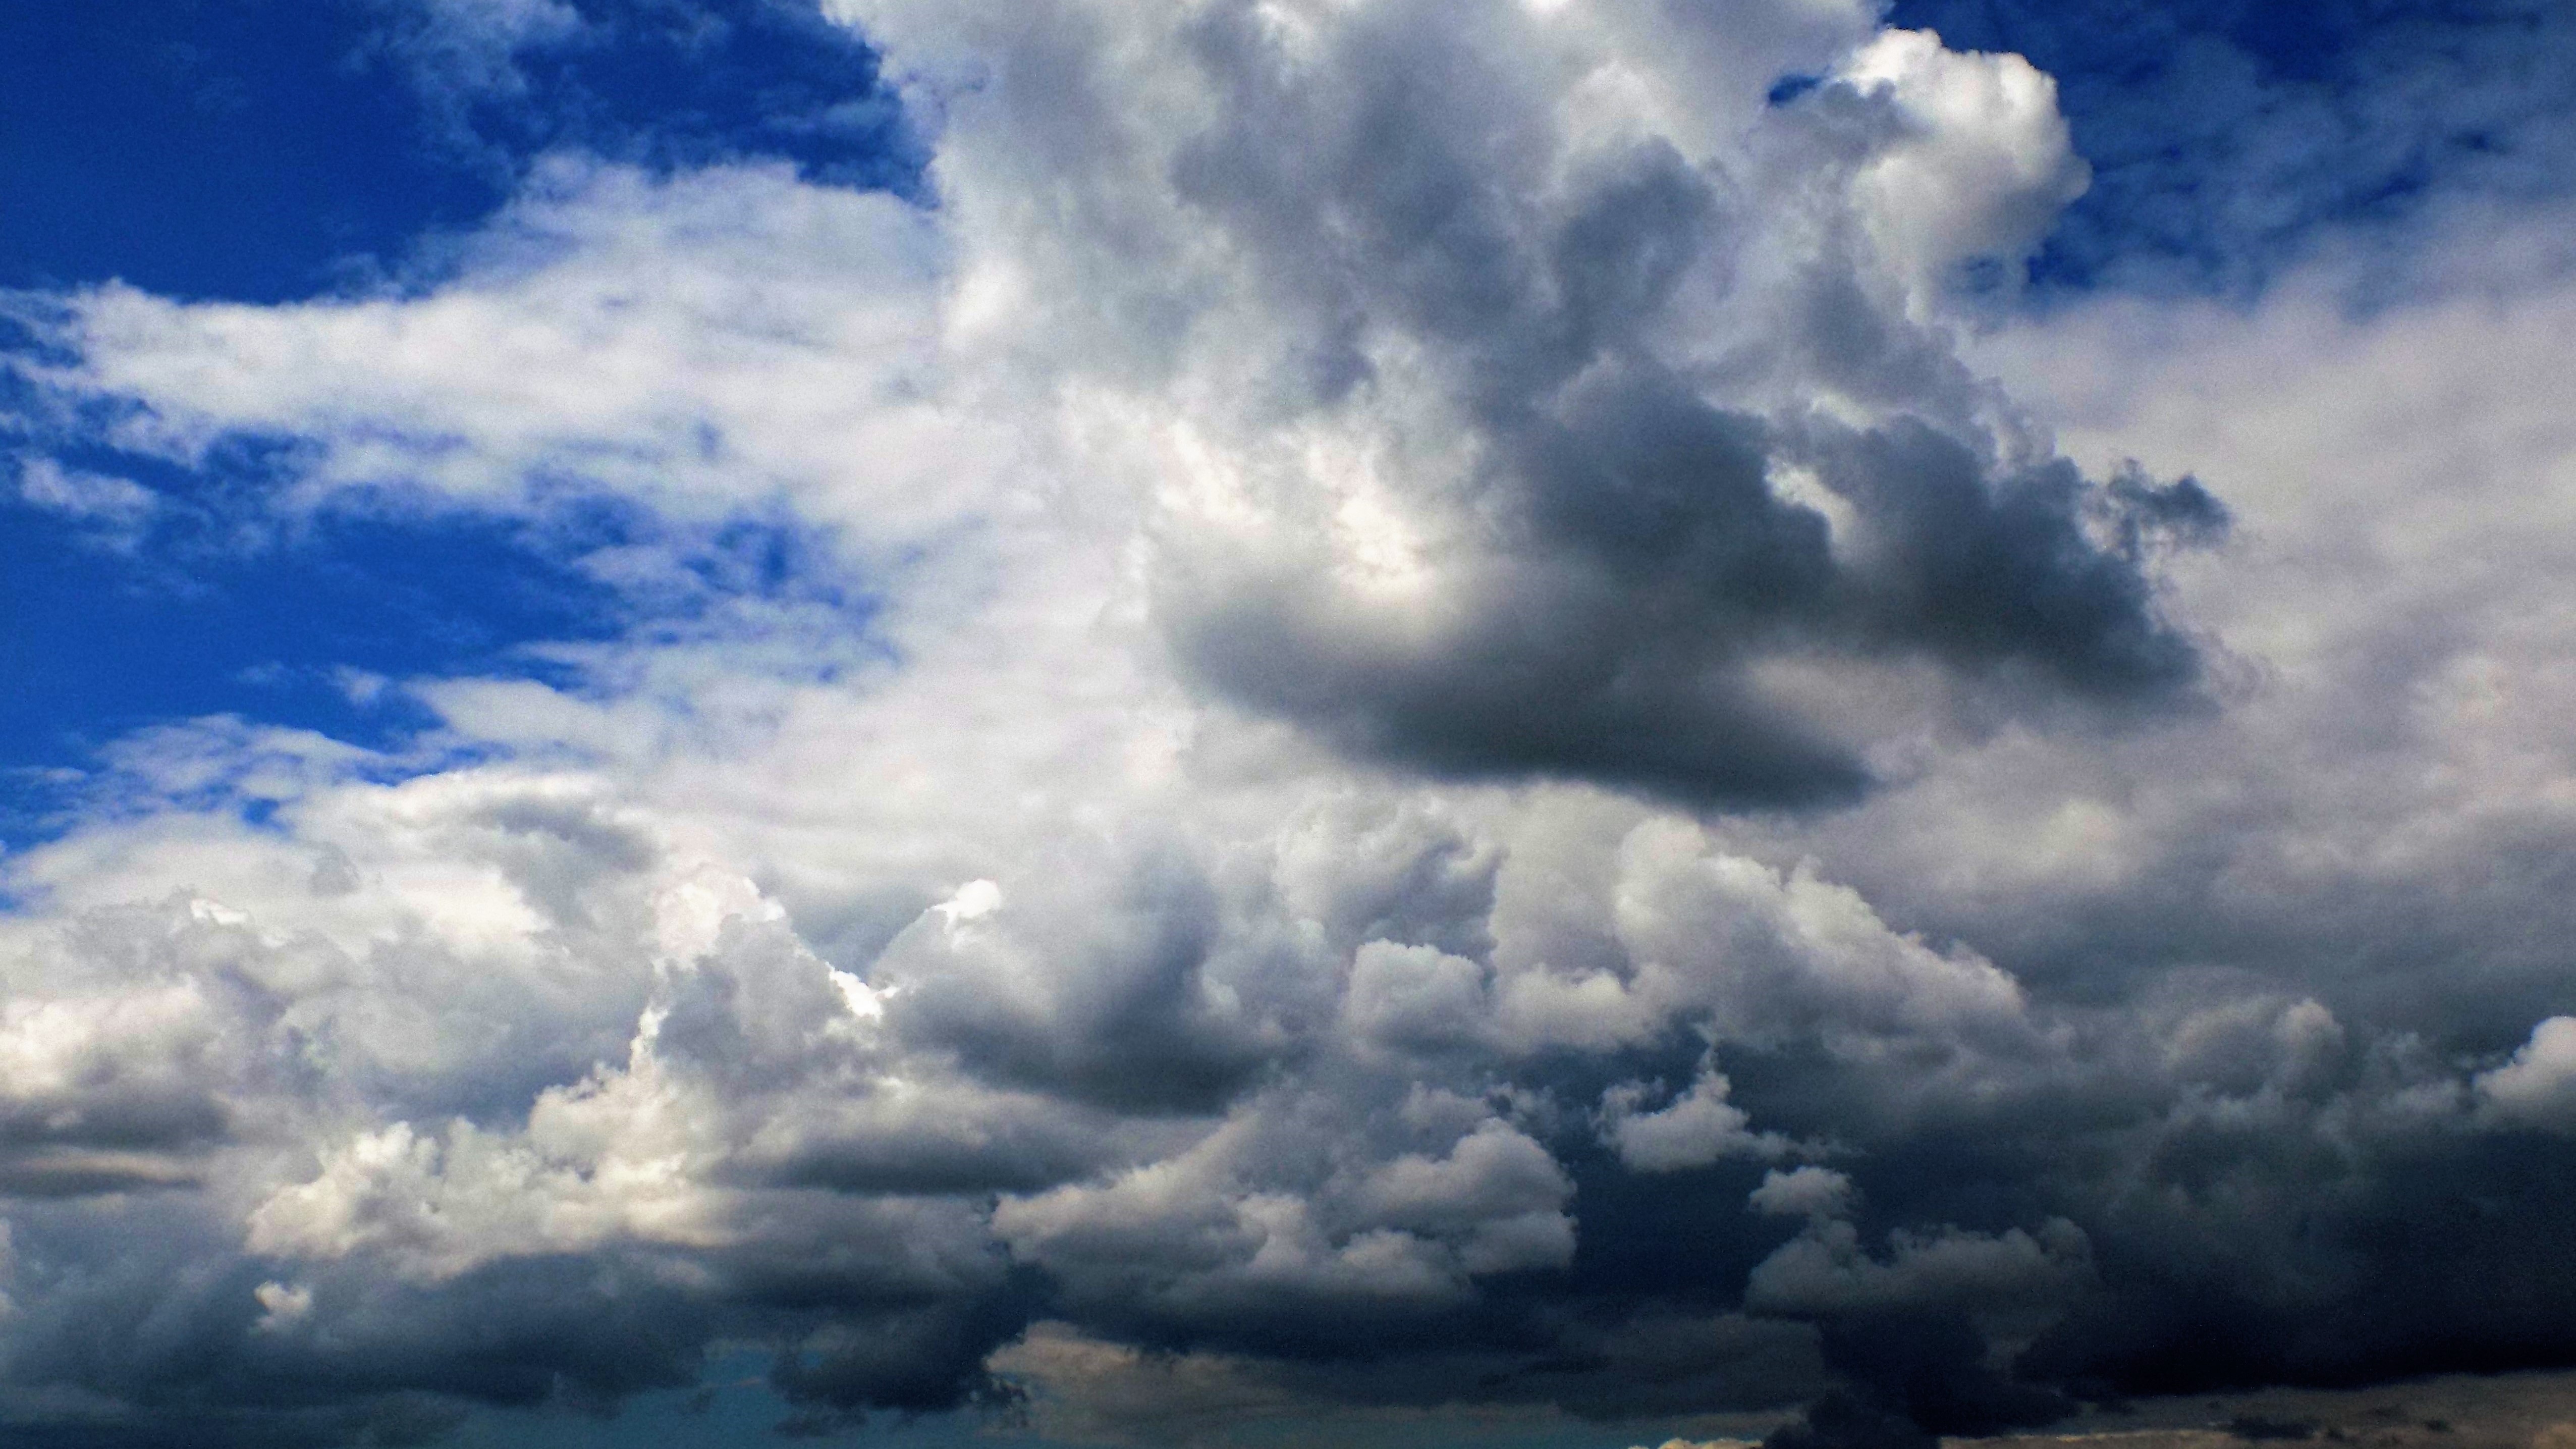
cloud, sky, white, atmosphere, dark, daytime, weather, cumulus, blue, cloud cover, clouds, meteorological phenomenon, atmosphere of earth